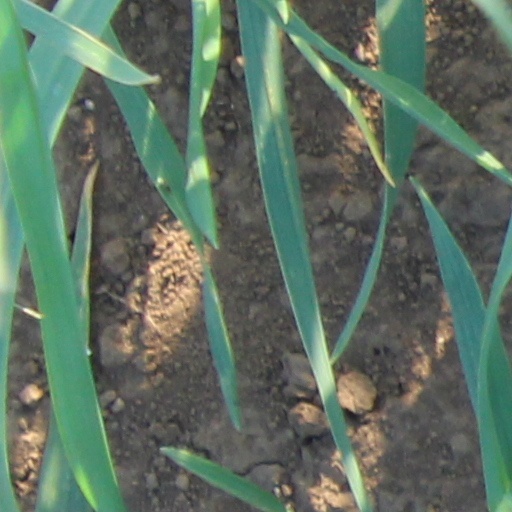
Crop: wheat